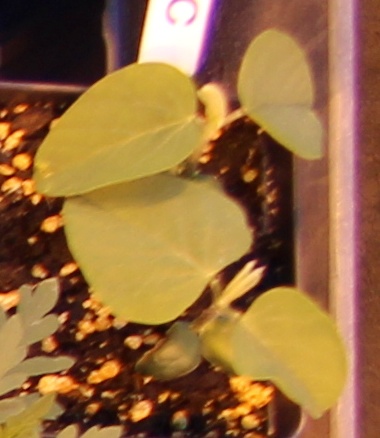
Label: Soybean